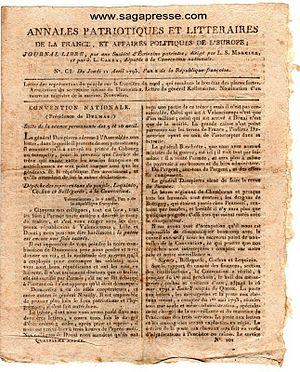
Journal Les Annales Patriotiques par Louis-Sébastien Mercier? No CI du 11 avril 1793.
Louis-Sébastien Mercier, né le 6 juin 1740 à Paris et mort dans la même ville le 25 avril 1814, est un écrivain français du mouvement des Lumières, à la fois romancier, dramaturge, essayiste, philosophe, critique littéraire et journaliste.